Novara

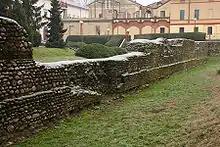
Roman walls in Novara.

Novara was founded around 89 BC by the Romans, when the local Gauls obtained Roman citizenship. Its name is formed from "Nov", meaning "new", and "Aria", the name the Cisalpine Gauls used for the surrounding region.